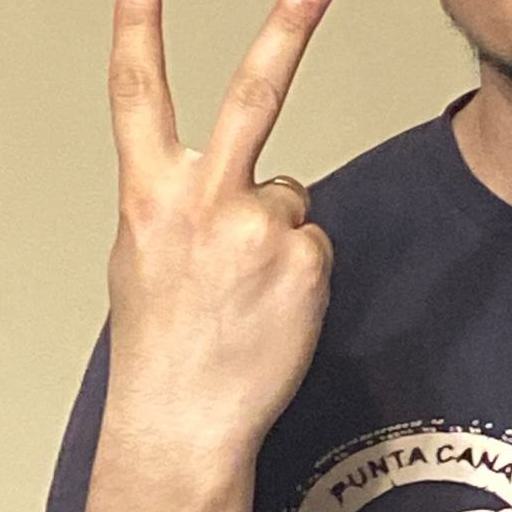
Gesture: peace_inverted